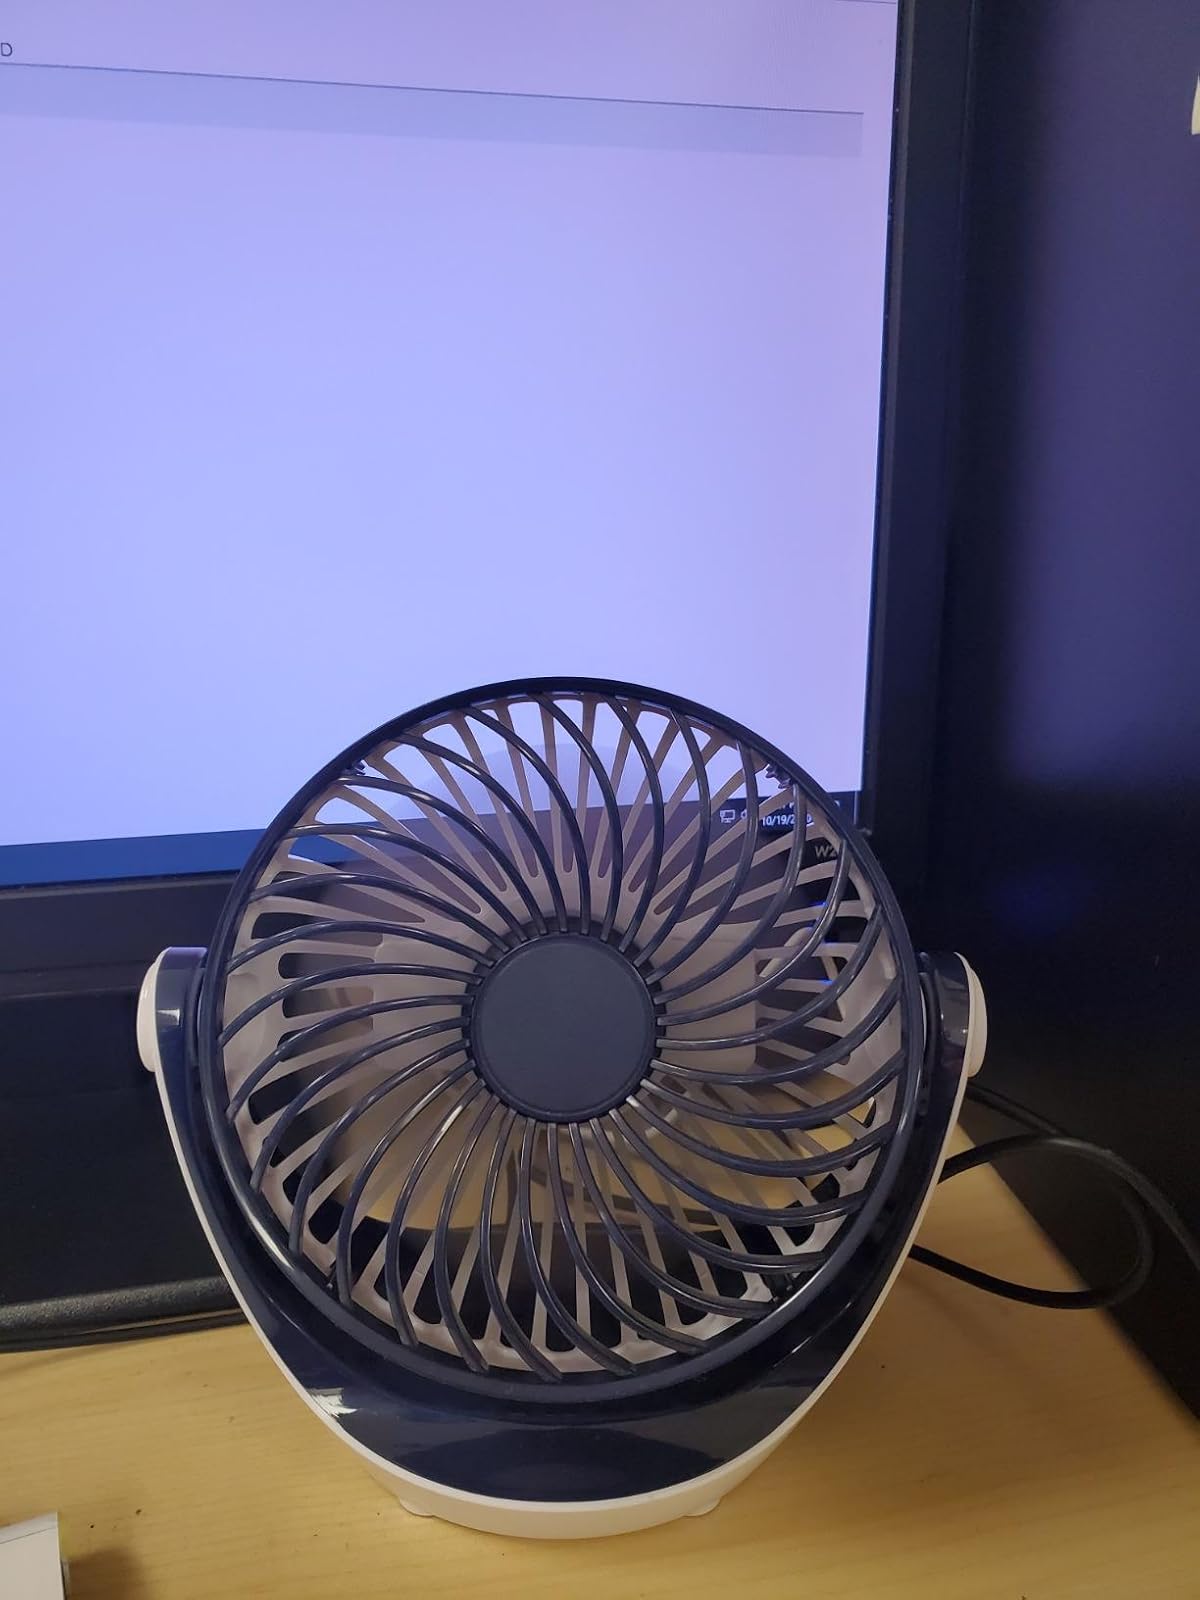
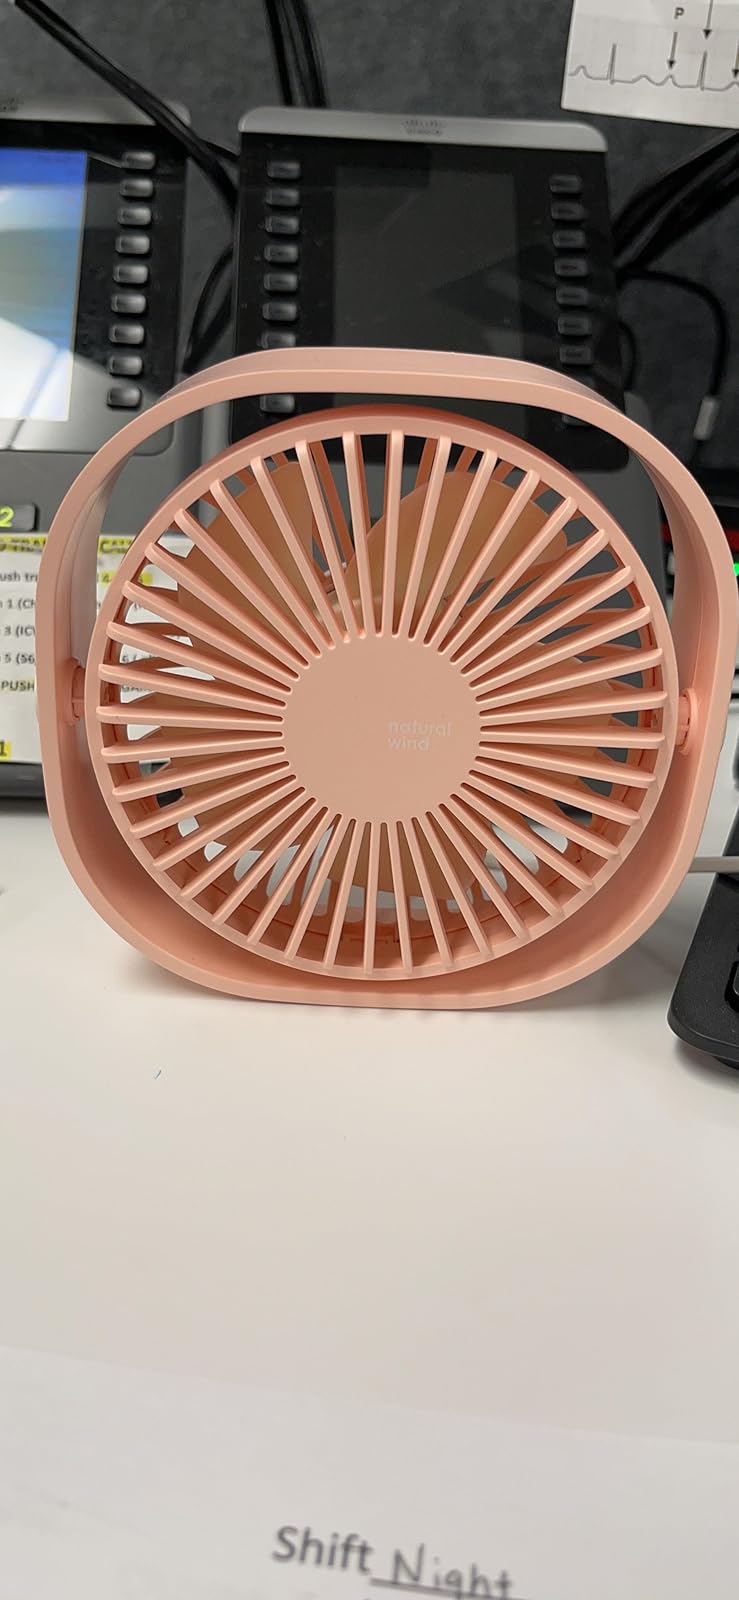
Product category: fan
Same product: no